Con Air

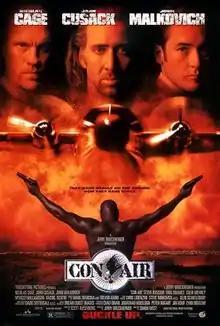
Theatrical release poster

Con Air is a 1997 American action thriller film directed by Simon West and starring Nicolas Cage, John Cusack and John Malkovich in the lead roles. Written by Scott Rosenberg and produced by Jerry Bruckheimer, the film centers on a prison break aboard a JPATS aircraft, nicknamed as "Con Air". It features an ensemble supporting cast of Steve Buscemi, Ving Rhames, Colm Meaney, Mykelti Williamson and Rachel Ticotin, with Monica Potter, Dave Chappelle, M.C. Gainey, and Danny Trejo in minor roles.